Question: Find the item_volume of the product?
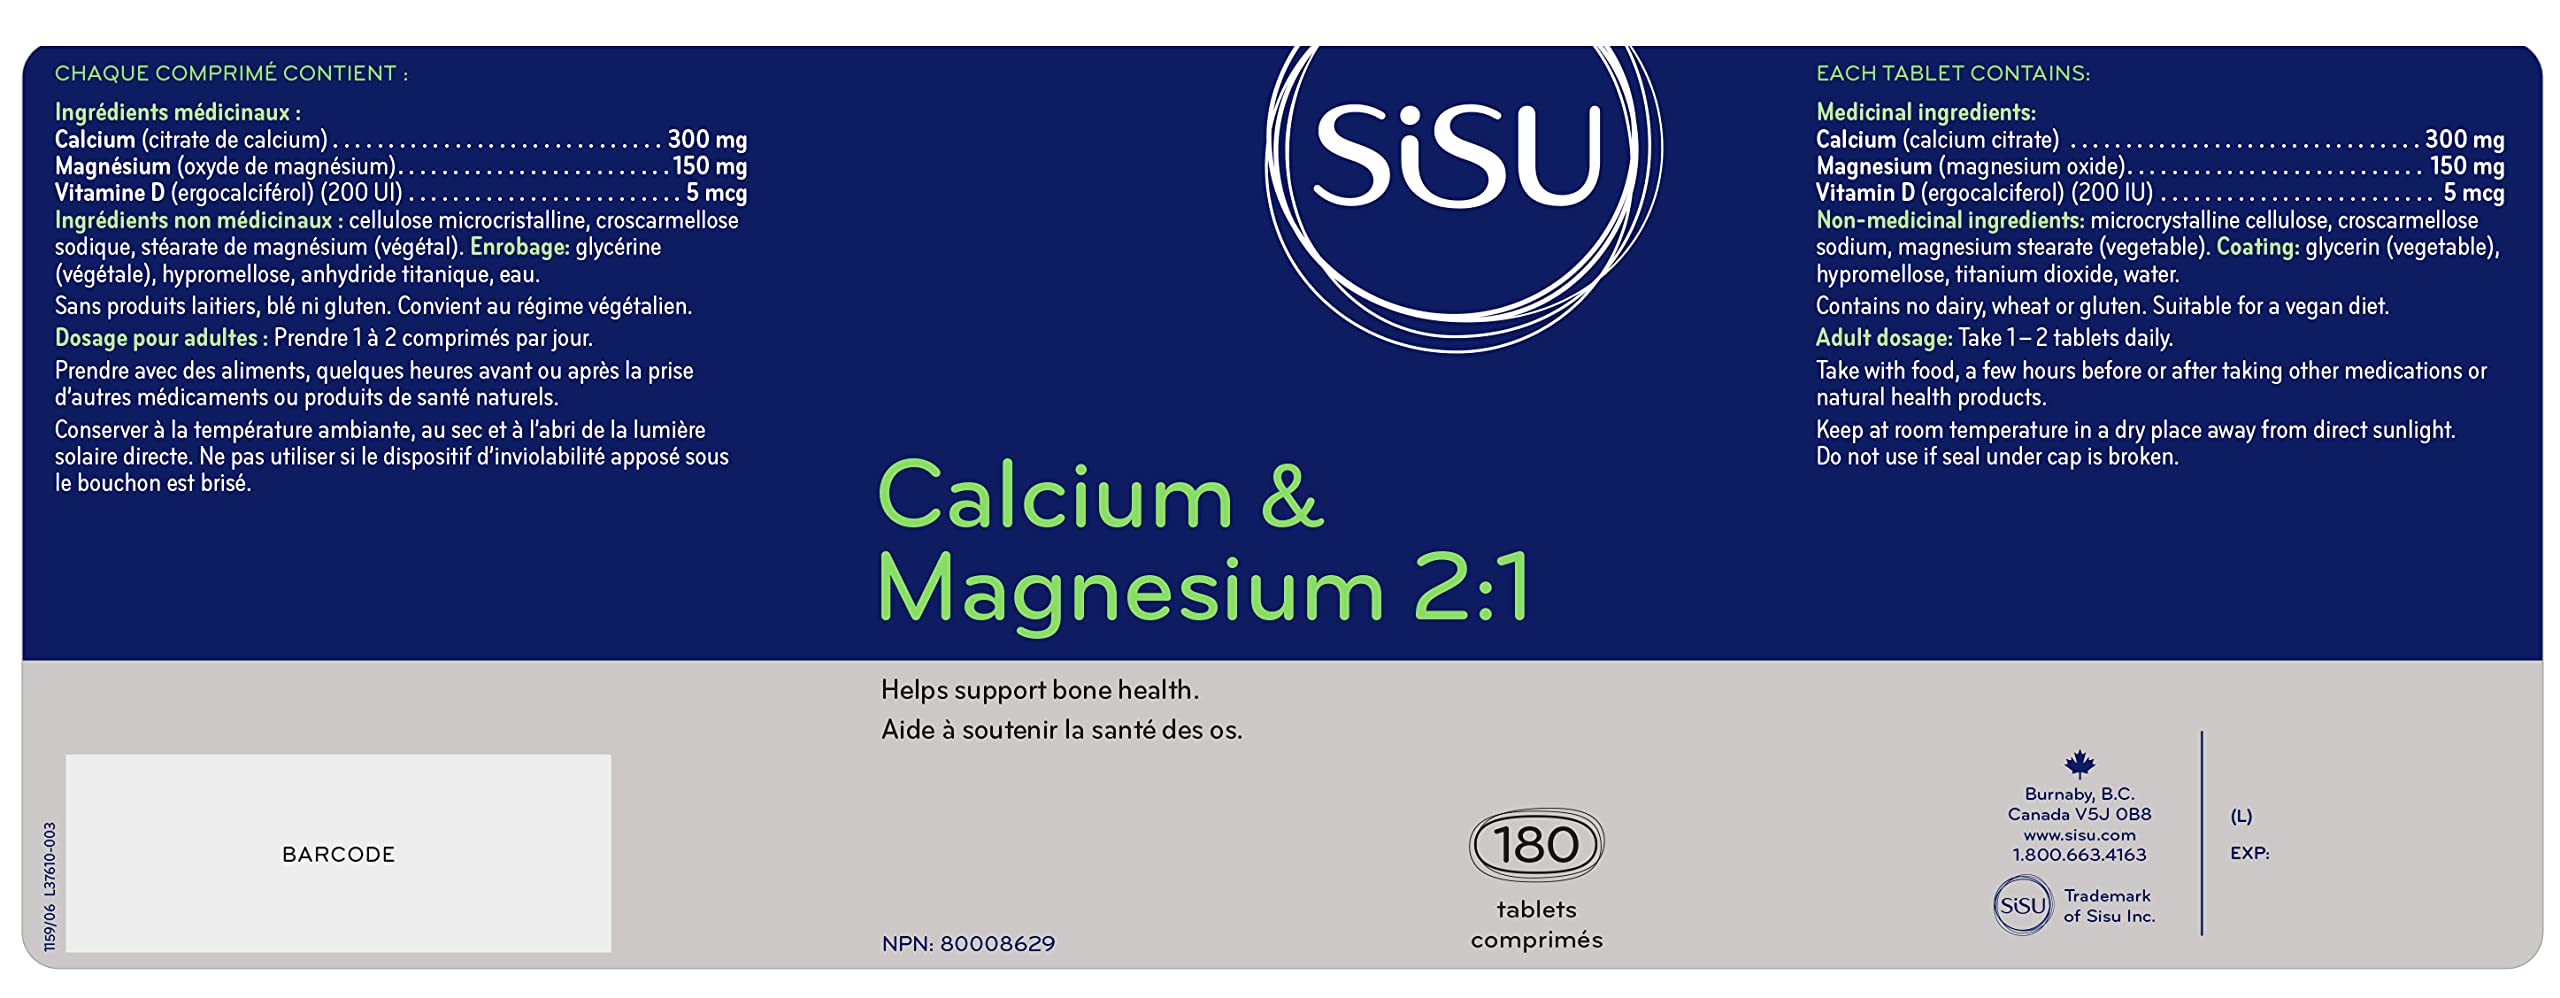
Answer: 193.16666666666666 litre